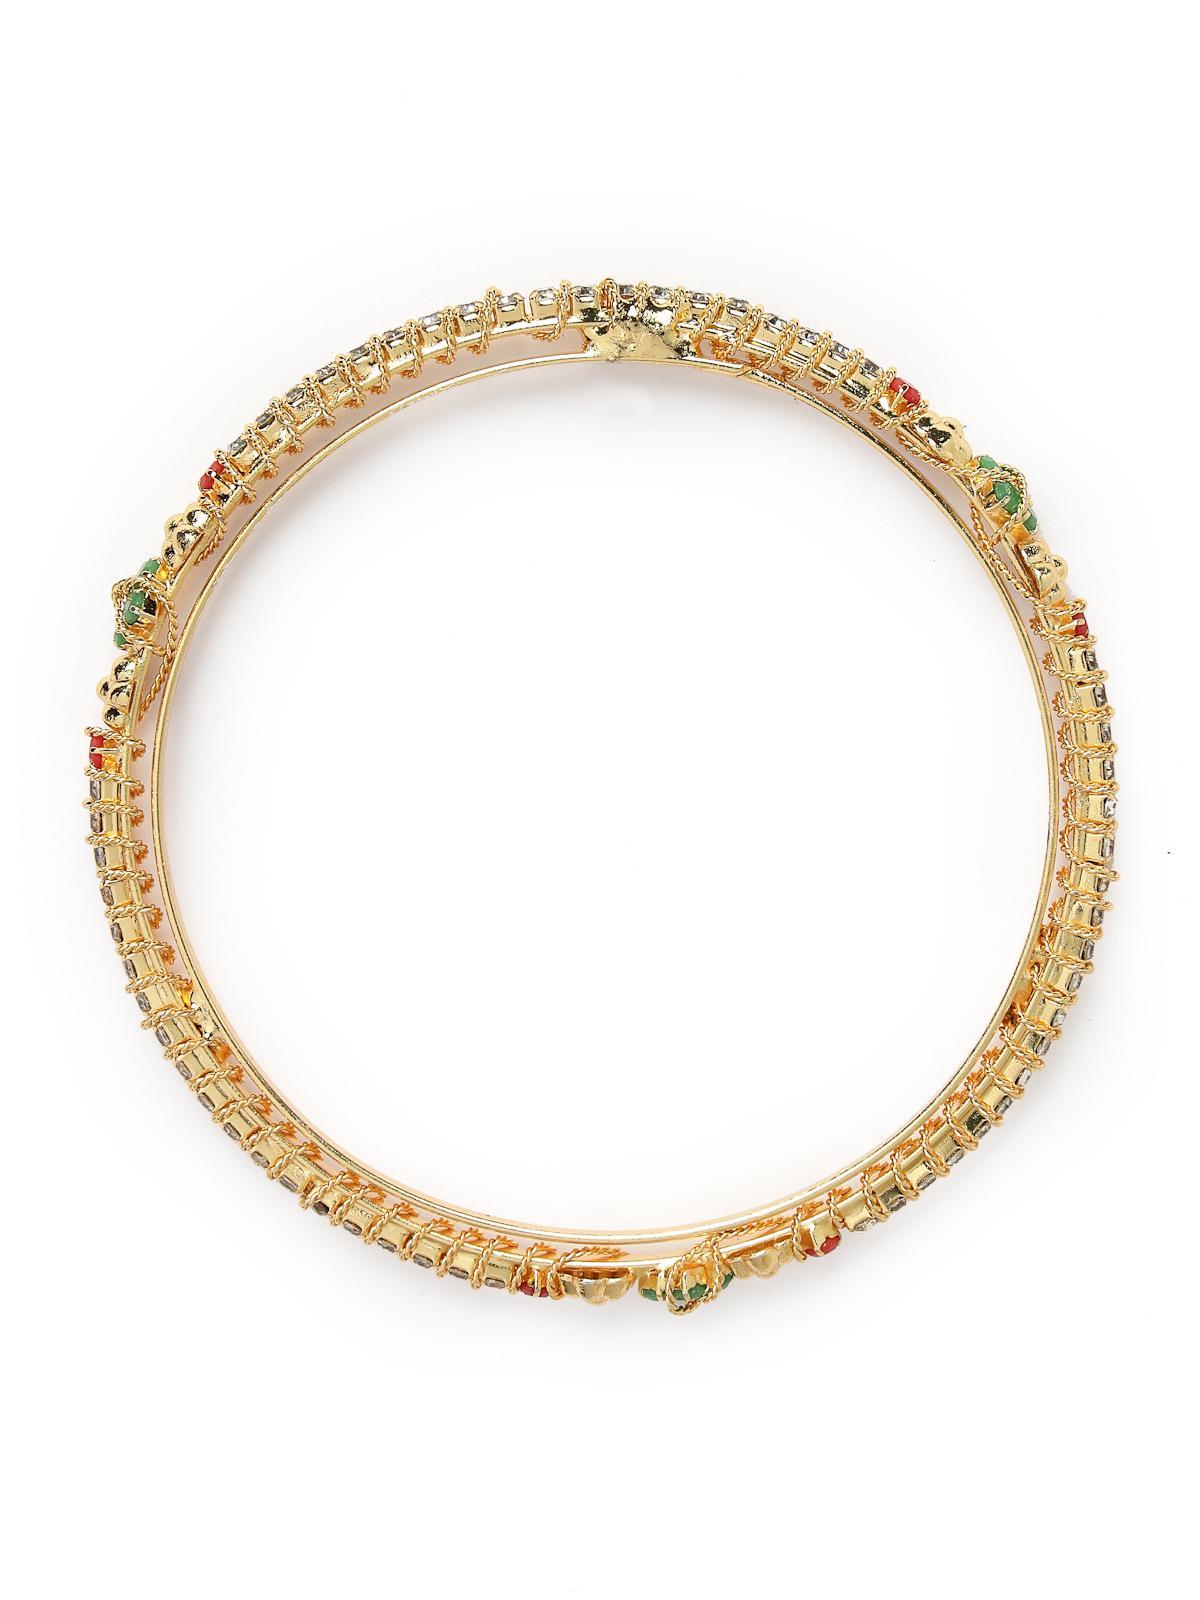
Sukkhi Graceful Gold Plated Multicolor White AD Stones Studded Set of 4 Thin Bracelet Bangle Set Jewellery for Women & Girls|Latest Design|Birthday Anniversary Gift for Women|B105903_2.4
Type: Bracelets & Bangles
Brand: Sukkhi
Price: Rs. 372
 Step into grace with the Sukkhi Graceful Gold Plated Thin Bracelet Bangle Set for Women & Girls. This set of four captivates with a delightful blend of multicolor hues and white AD stones, showcasing the latest design trends. The gold-plated finish adds a touch of sophistication to any ensemble. Sized at 2.4, 2.6 and 2.8, these thin bracelets make for a perfect birthday or anniversary gift, celebrating contemporary style and timeless beauty for the special women in your life.Disclaimer:There may be slight variation in shade and colour due to photographic effects and monitor settings
Included: 4 Bangles